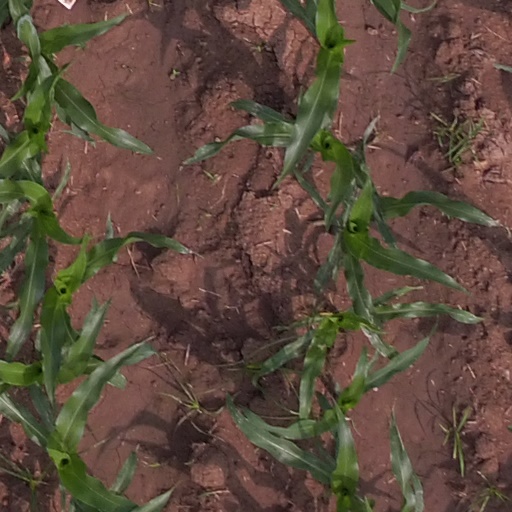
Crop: maize; corn